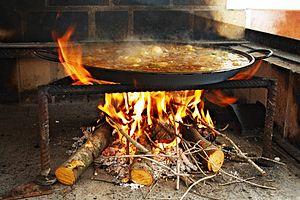
La paella ou paélia est un plat traditionnel à base de riz rond, originaire de la région de Valence en Espagne, qui tient son nom de la poêle qui sert à la cuisiner. Elle est à ce jour un des plats emblématiques traditionnels et populaire en particulier dans sa région d'origine de Valence, ainsi que de la cuisine espagnole, connue dans le monde entier, et déclinée en de nombreuses variantes selon les régions.